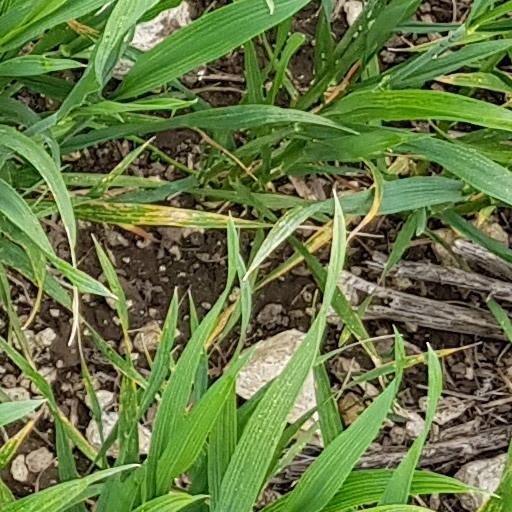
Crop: wheat